Nicholas Lappos

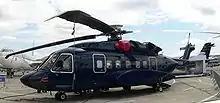
Sikorsky S-92

FAA certified under part 29, the S-92 (military H-92) is a 19-passenger, twin-engine transport that has a range of approximately 575 miles at speeds of up to 190 miles per hour. Safety improvements include: an onboard health monitor of all critical drive-system components, the highest crashworthiness standard fuel system, enhanced bird-strike design, and increased protection from lightning and high-energy field radiation. The S-92 engine failure design permits safe landings within the entire flight envelope. Focused on reducing costs, the S-92's transmission is the only component requiring overhaul at 6,000 hours. It has a full-height cabin (six-foot) and reduces cabin noise by as much as 50 percent. Sikorsky developed an active vibration control system that creates counter vibrations to cancel the vibration signatures normally present which achieves a 30-percent decrease in vibration levels.